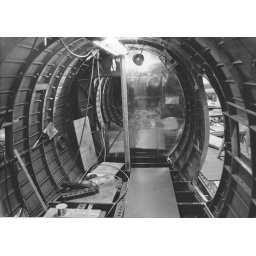
CABIN: After floor supports were tied in the aft galley area, installation of the lavatory partition wall began.